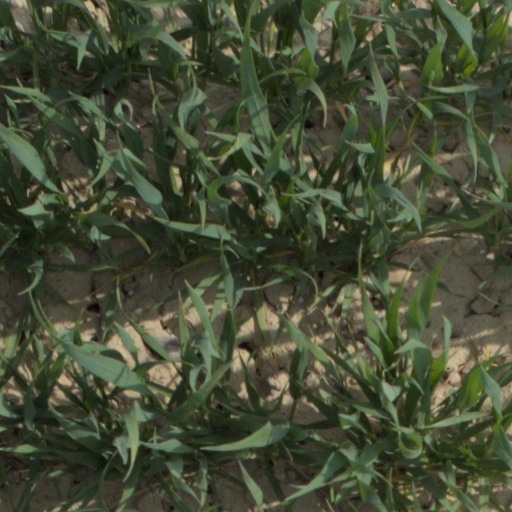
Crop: wheat